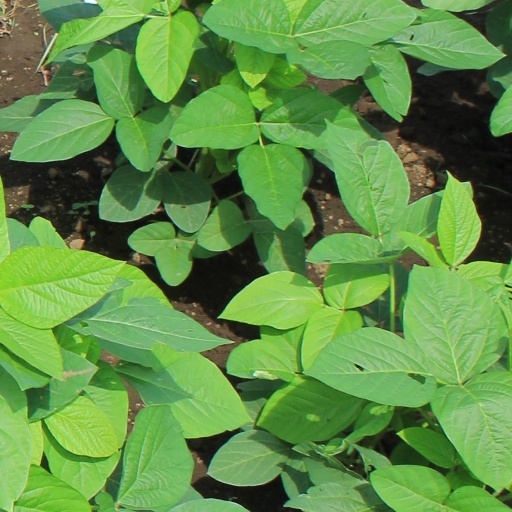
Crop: soybean